No. 75 Squadron RAF

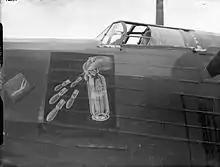
This nose art was on R1162: Y for Yorker and was painted by Pilot Officer Edward Thomas Wilcox RAFVR who was the aircraft’s rear gunner at the time.

In October 1946, in gratitude for the work done and sacrifices made by its New Zealand aircrew, Britain transferred the squadron number, badge and colours to the Royal New Zealand Air Force. No. 2 Squadron RNZAF was disposing of its Ventura bombers at RNZAF Base Ohakea at the time, and so was disbanded and renumbered as No. 75 Squadron RNZAF. It formed up as a Fighter/Bomber unit and re-equipped with 50 ex-RAF de Havilland Mosquitos, which they flew out from Britain.